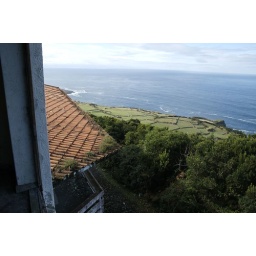
One of the windows in the hotel, with a nice view of the ocean and the plants growing in the roof.